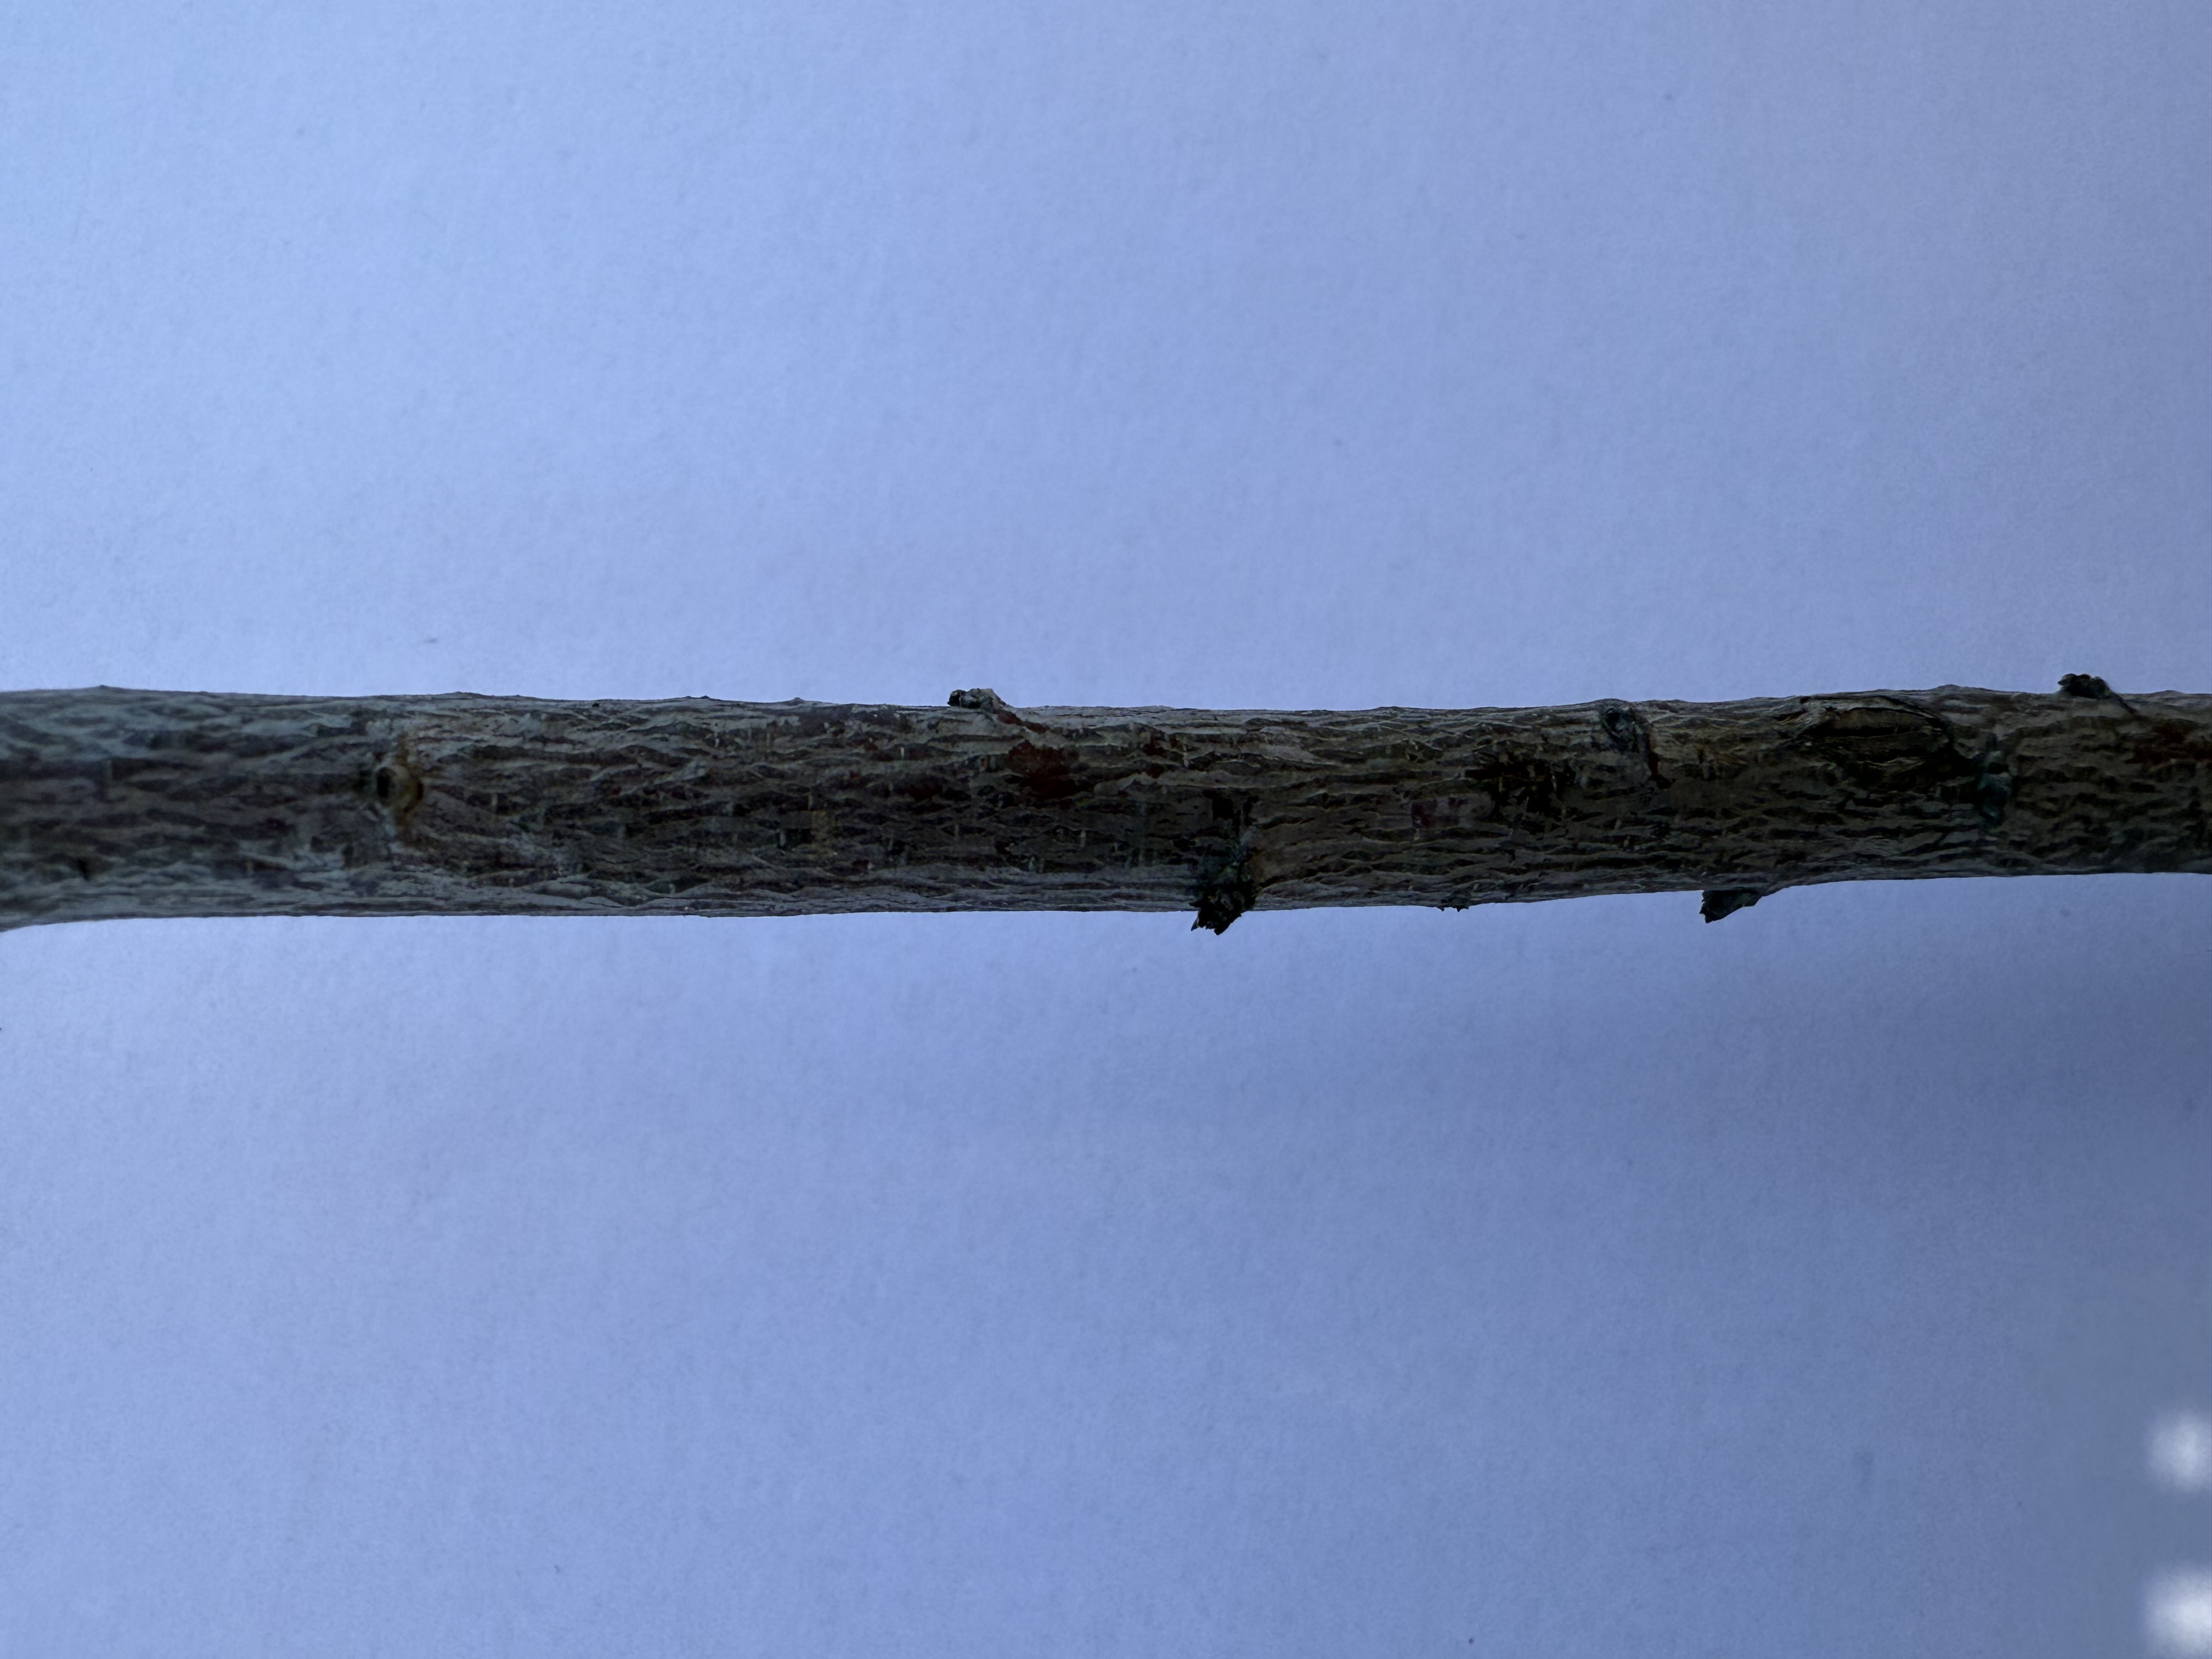
Variety: Fortune Plum